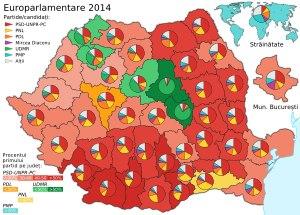
Les élections européennes de 2014 ont eu lieu entre le 22 et le 25 mai selon les pays, et le dimanche 25 mai 2014 en Roumanie. C'étaient les premières élections depuis l'entrée en vigueur du Traité de Lisbonne qui a renforcé les pouvoirs du Parlement européen et modifié la répartition des sièges entre les différents États-membres. Ainsi, les Roumains n'ont élu non plus 33 députés européens, mais seulement 32.